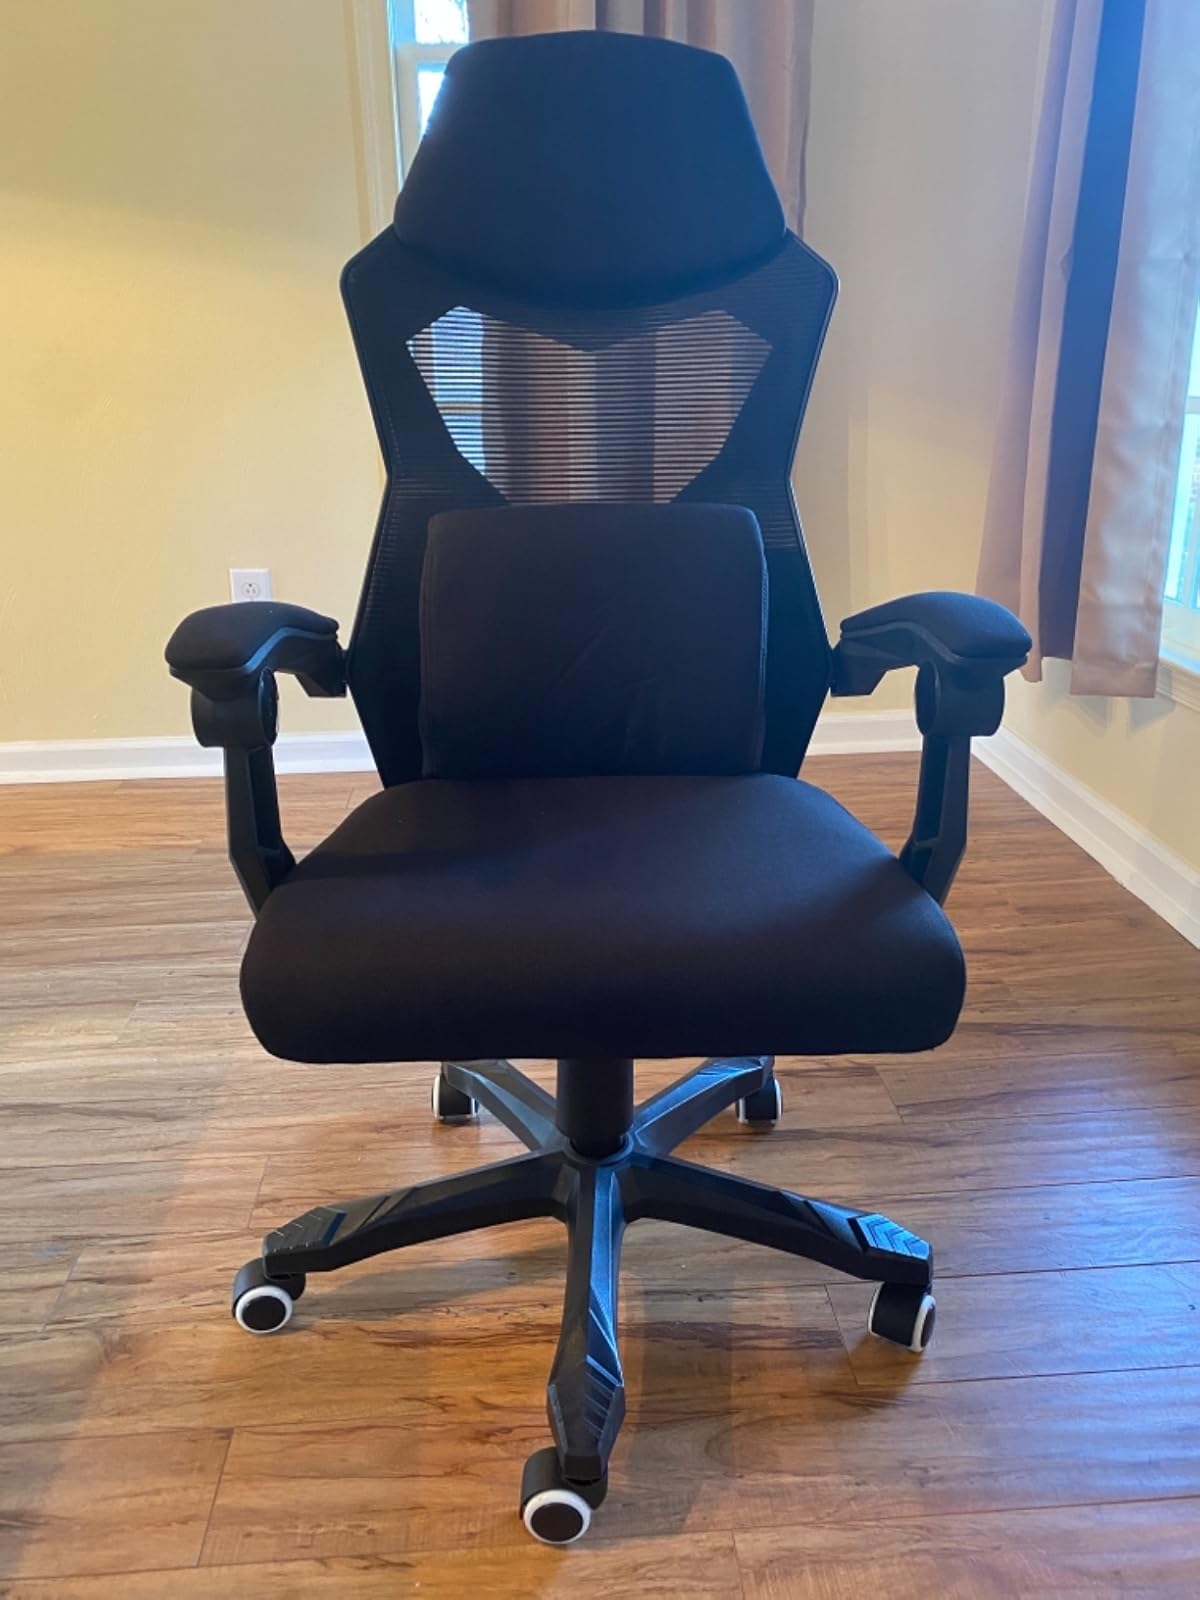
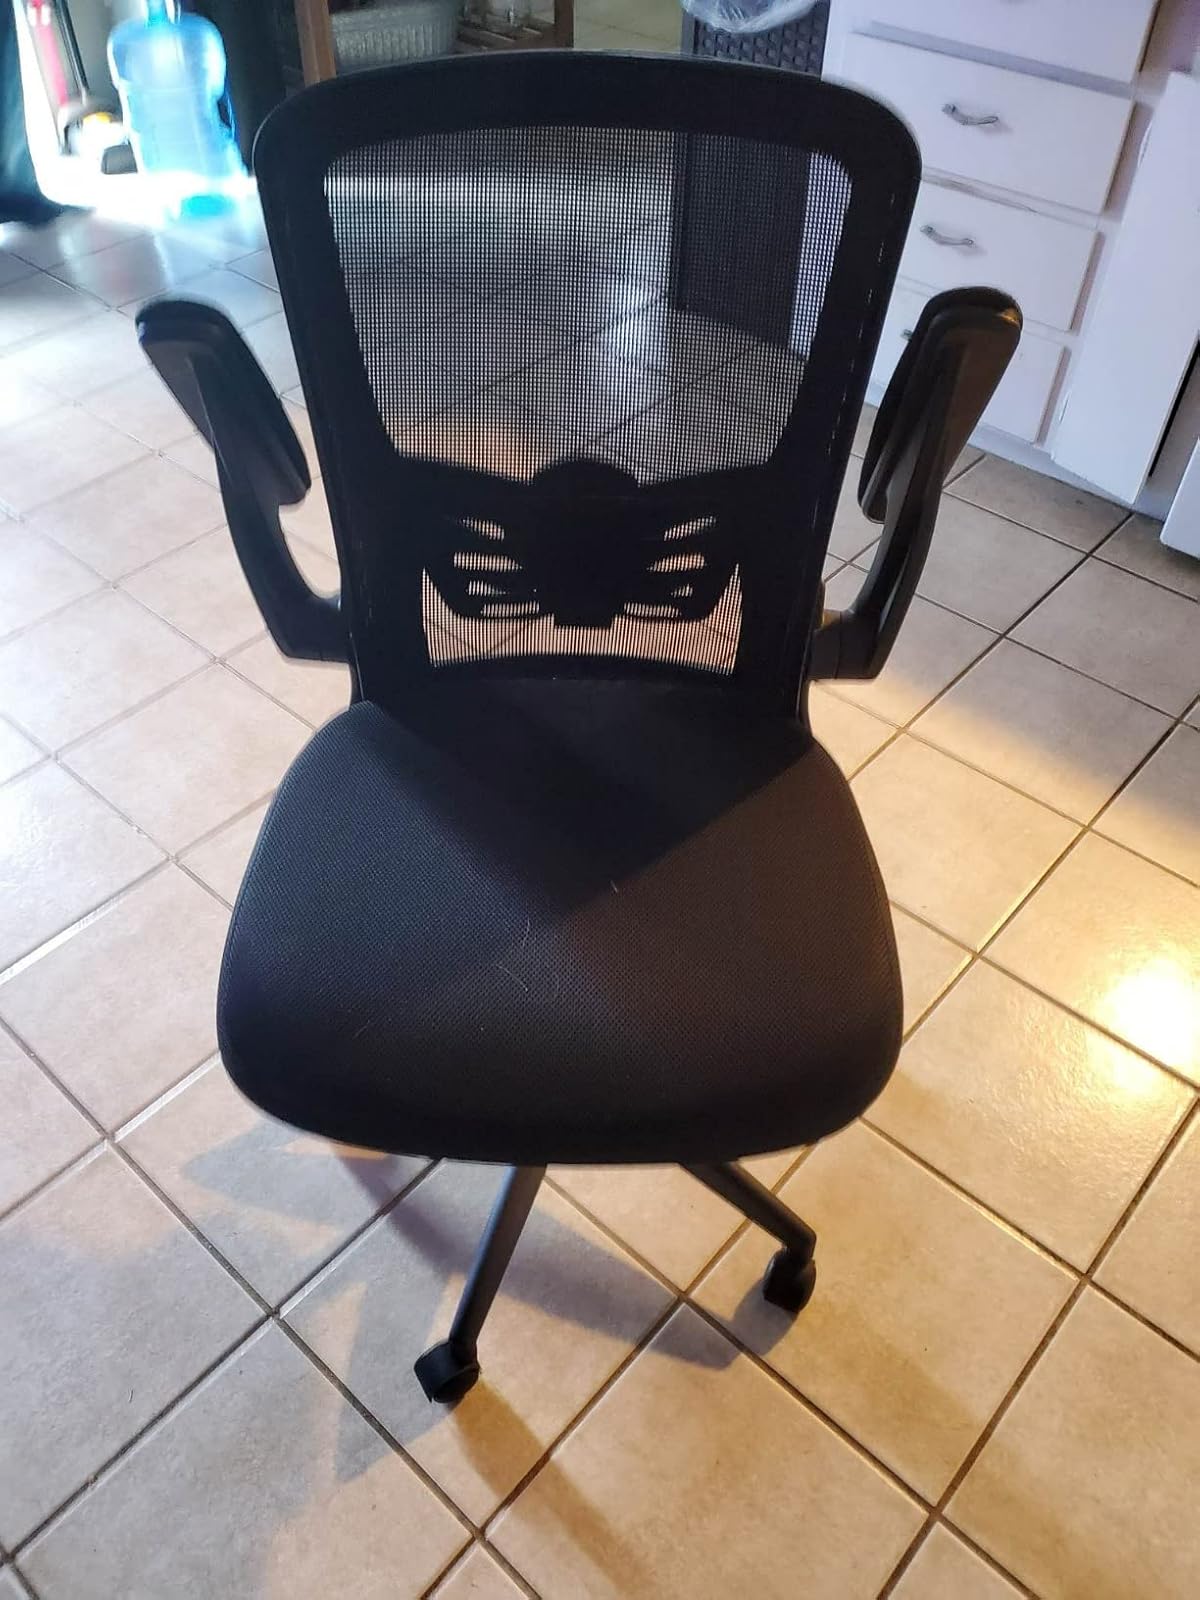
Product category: items_chair
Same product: no